Ahimaaz

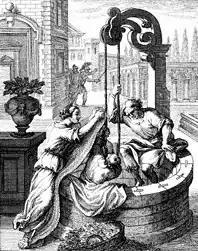
"Jonathan and Ahimaaz hide from Absalom" by Johann Christoph Weigel, 1695. This woodcut depicts an event recorded in 2 Samuel 17:17-21.

Ahimaaz ( "ʾĂḥīmaʿaṣ", "My Brother Is Counselor") was son of the high priest Zadok.